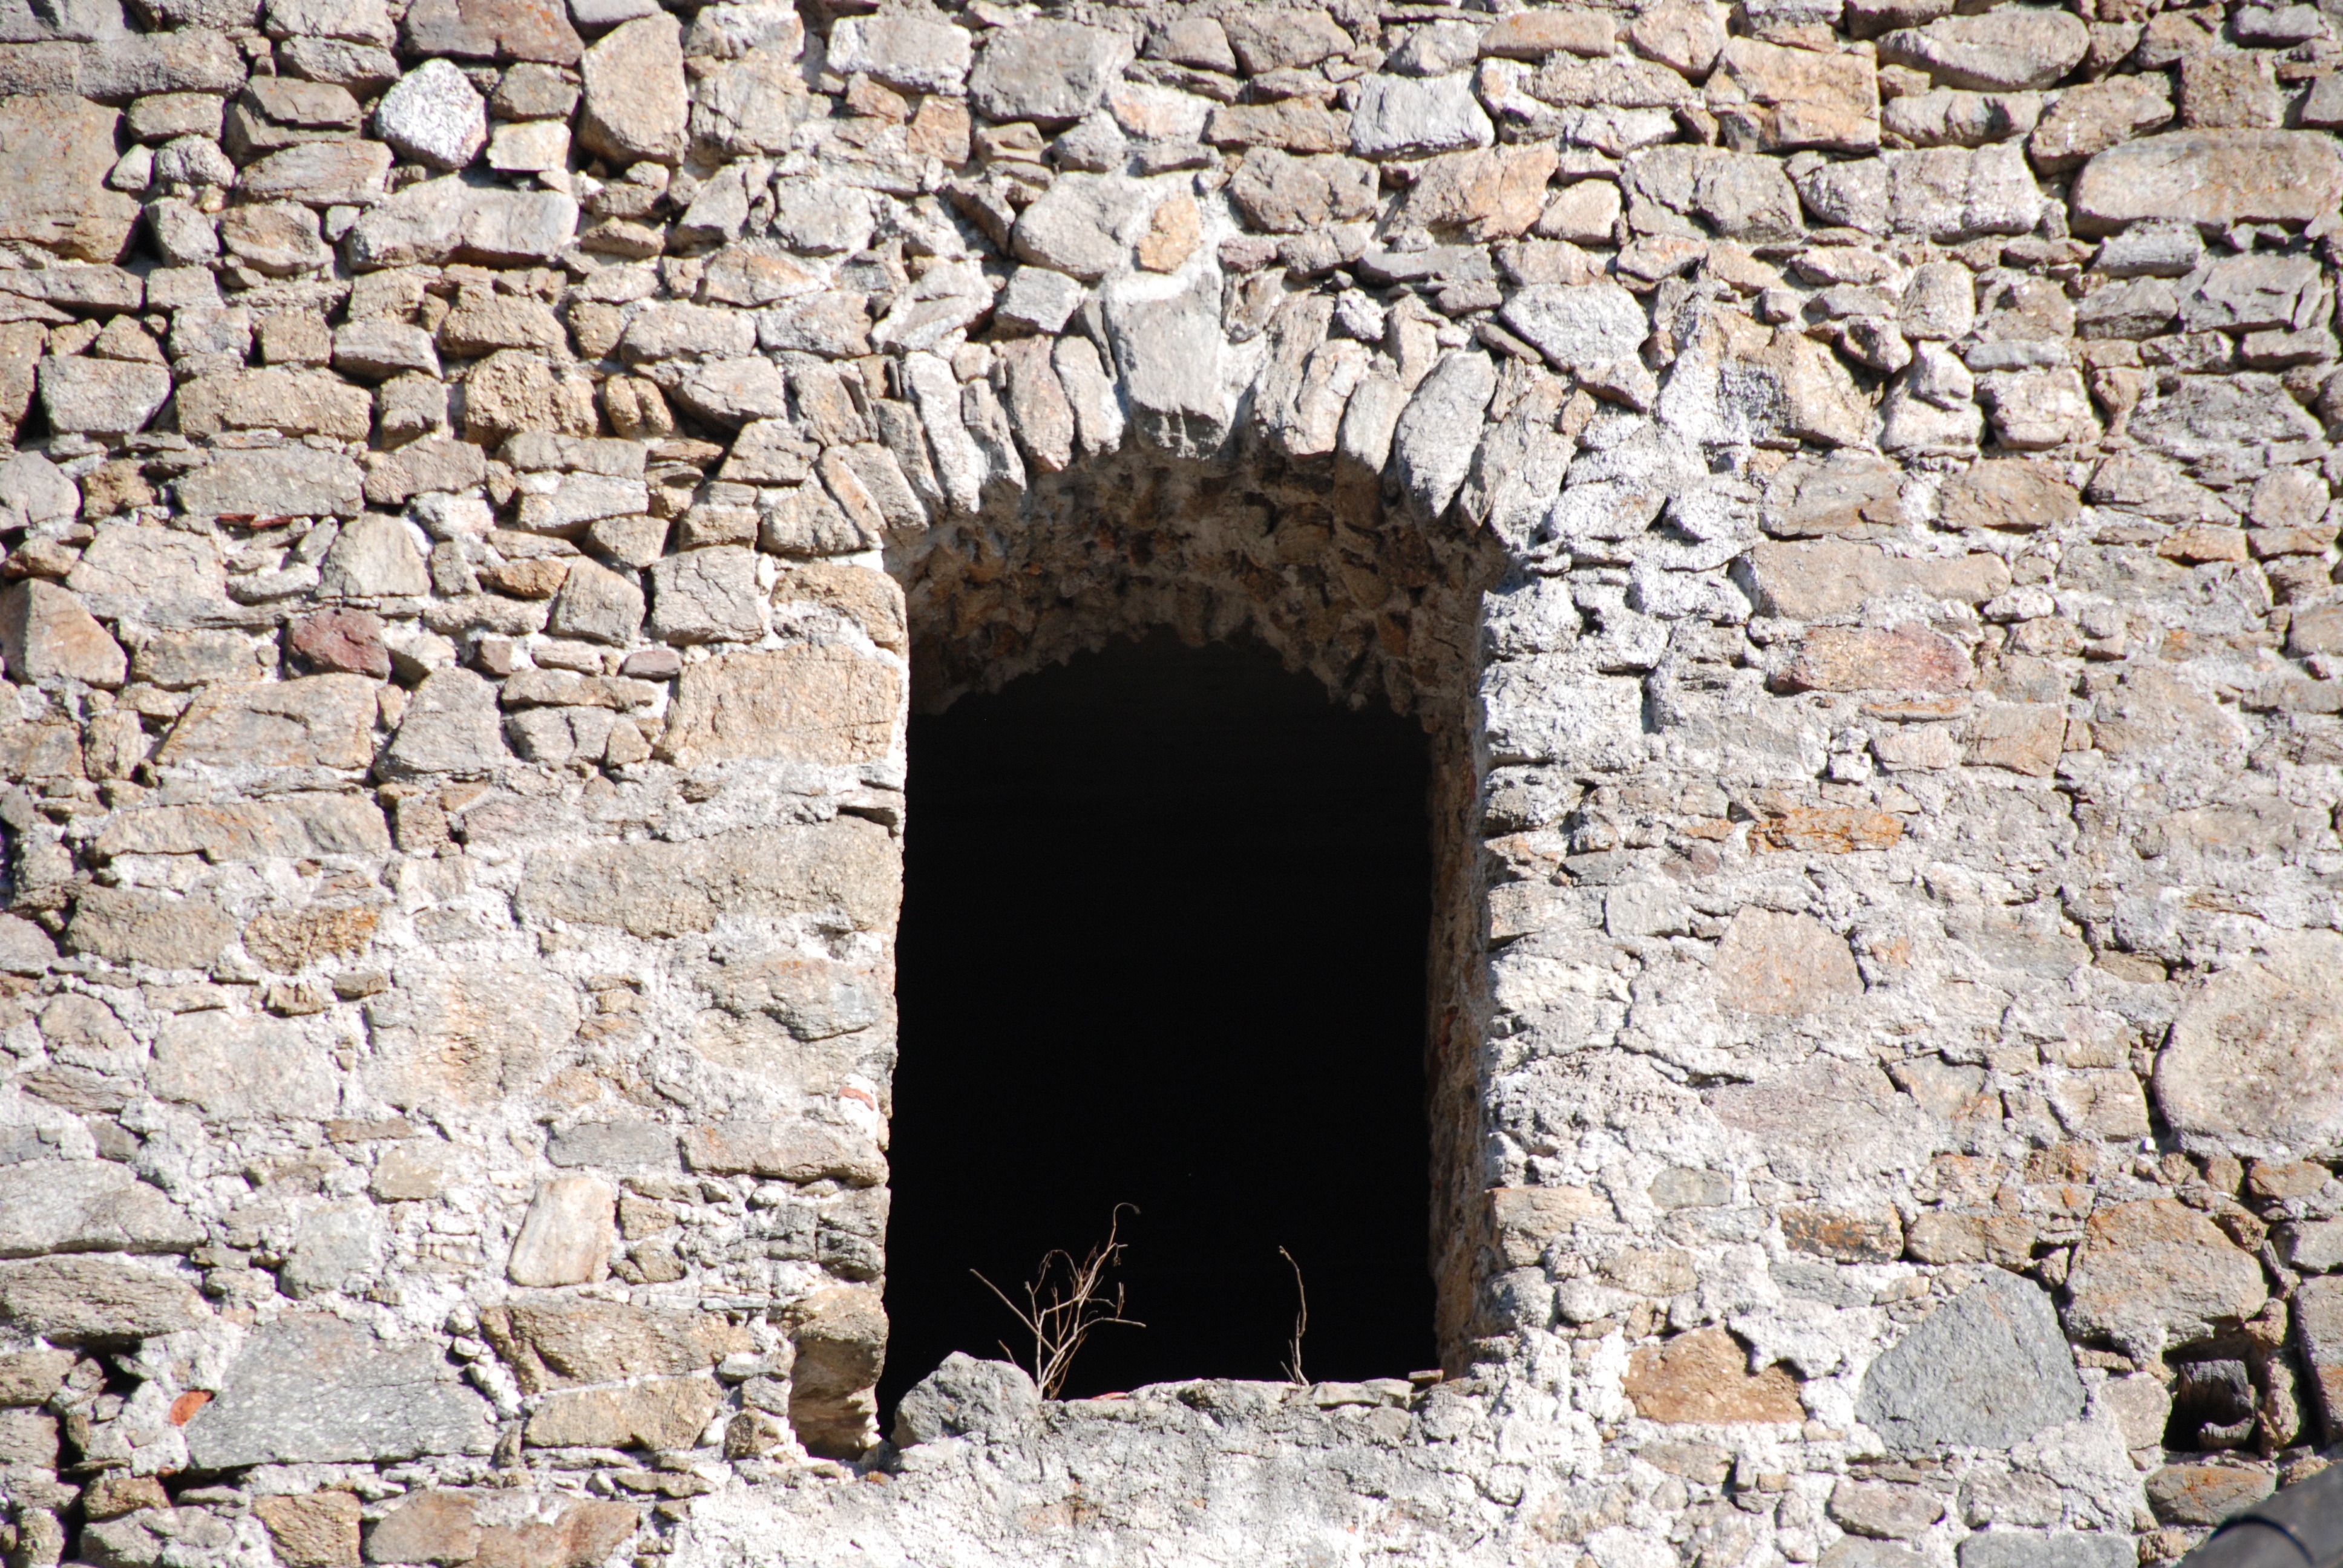
rock, window, wall, stone wall, ruin, brick, temple, ruins, ancient history